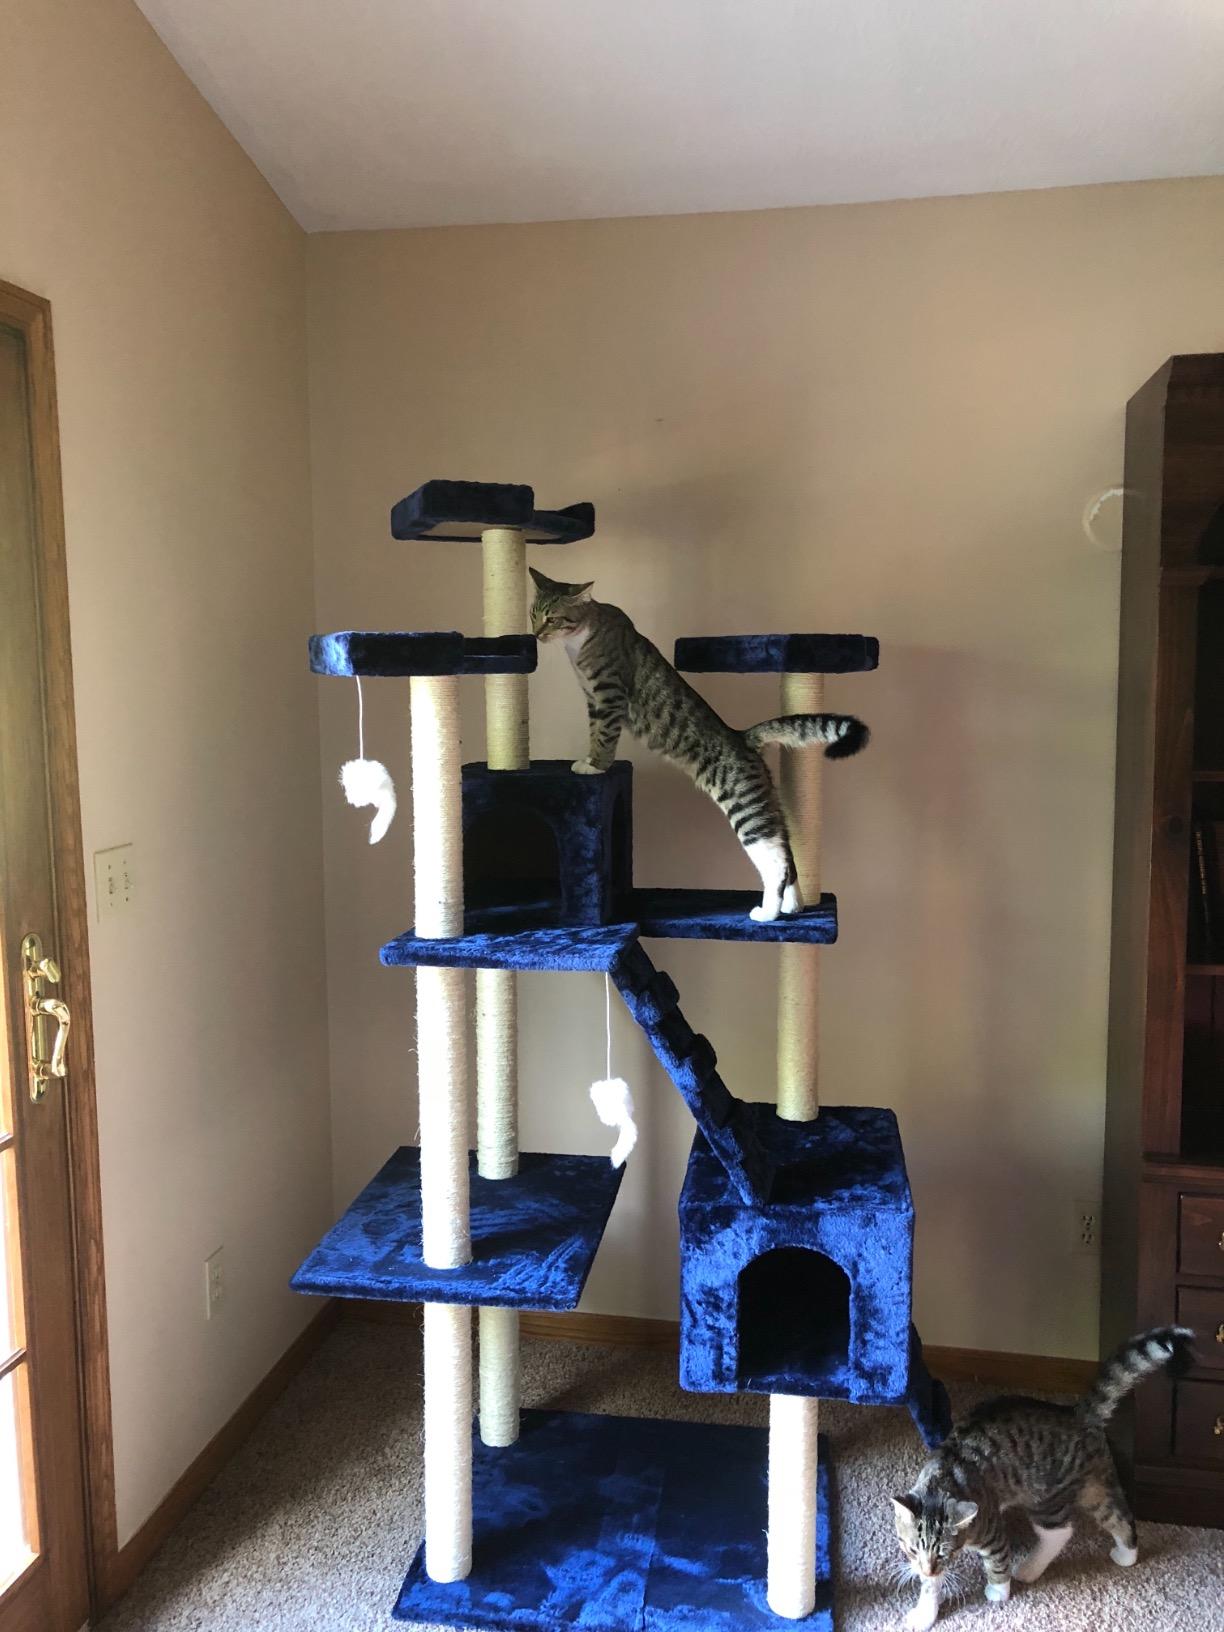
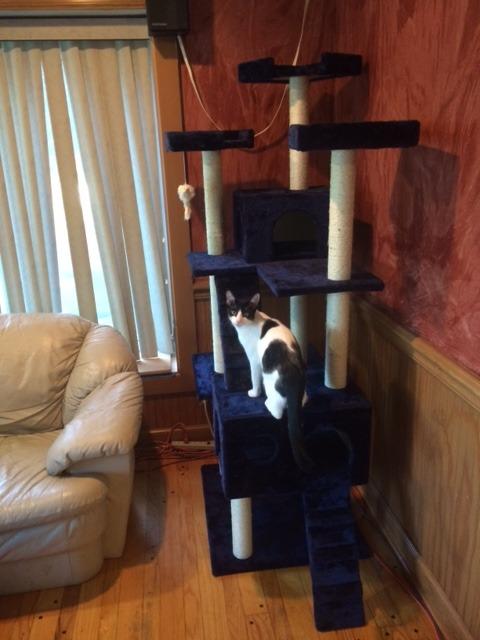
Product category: items_cat tree
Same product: yes